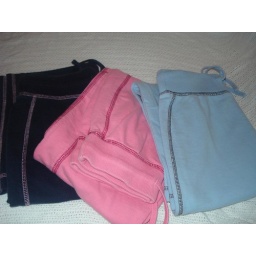
girls size 7/83 of 4 pairs of knit pants in this lot